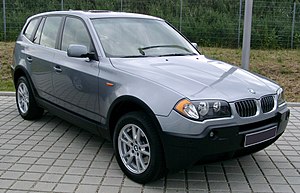
BMW E83
"BMW X3 var en kompakt SUV fra den tyske bilfabrikant BMW. ""Lillebroren"" til X5 blev introduceret på Frankfurt Motor Show 2003 og kom ud til forhandlerne i januar 2004. X3 var koncepteret af Magna Steyr og bygget på deres fabrik i Graz, Østrig.